Plasmodiophora brassicae

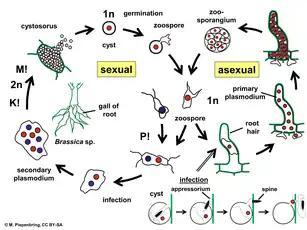
Life cycle of "P. brassicae"

Plasmodiophora brassicae is a soilborne organism that is best known for its high economic impact on "Brassica" oil and vegetable crops. It infects 30 different cruciferous plants, which consists of up to 16 crop species, 9 ornamentals, and 5 weeds. The fungus on those plants causes a disease referred to as clubroot.